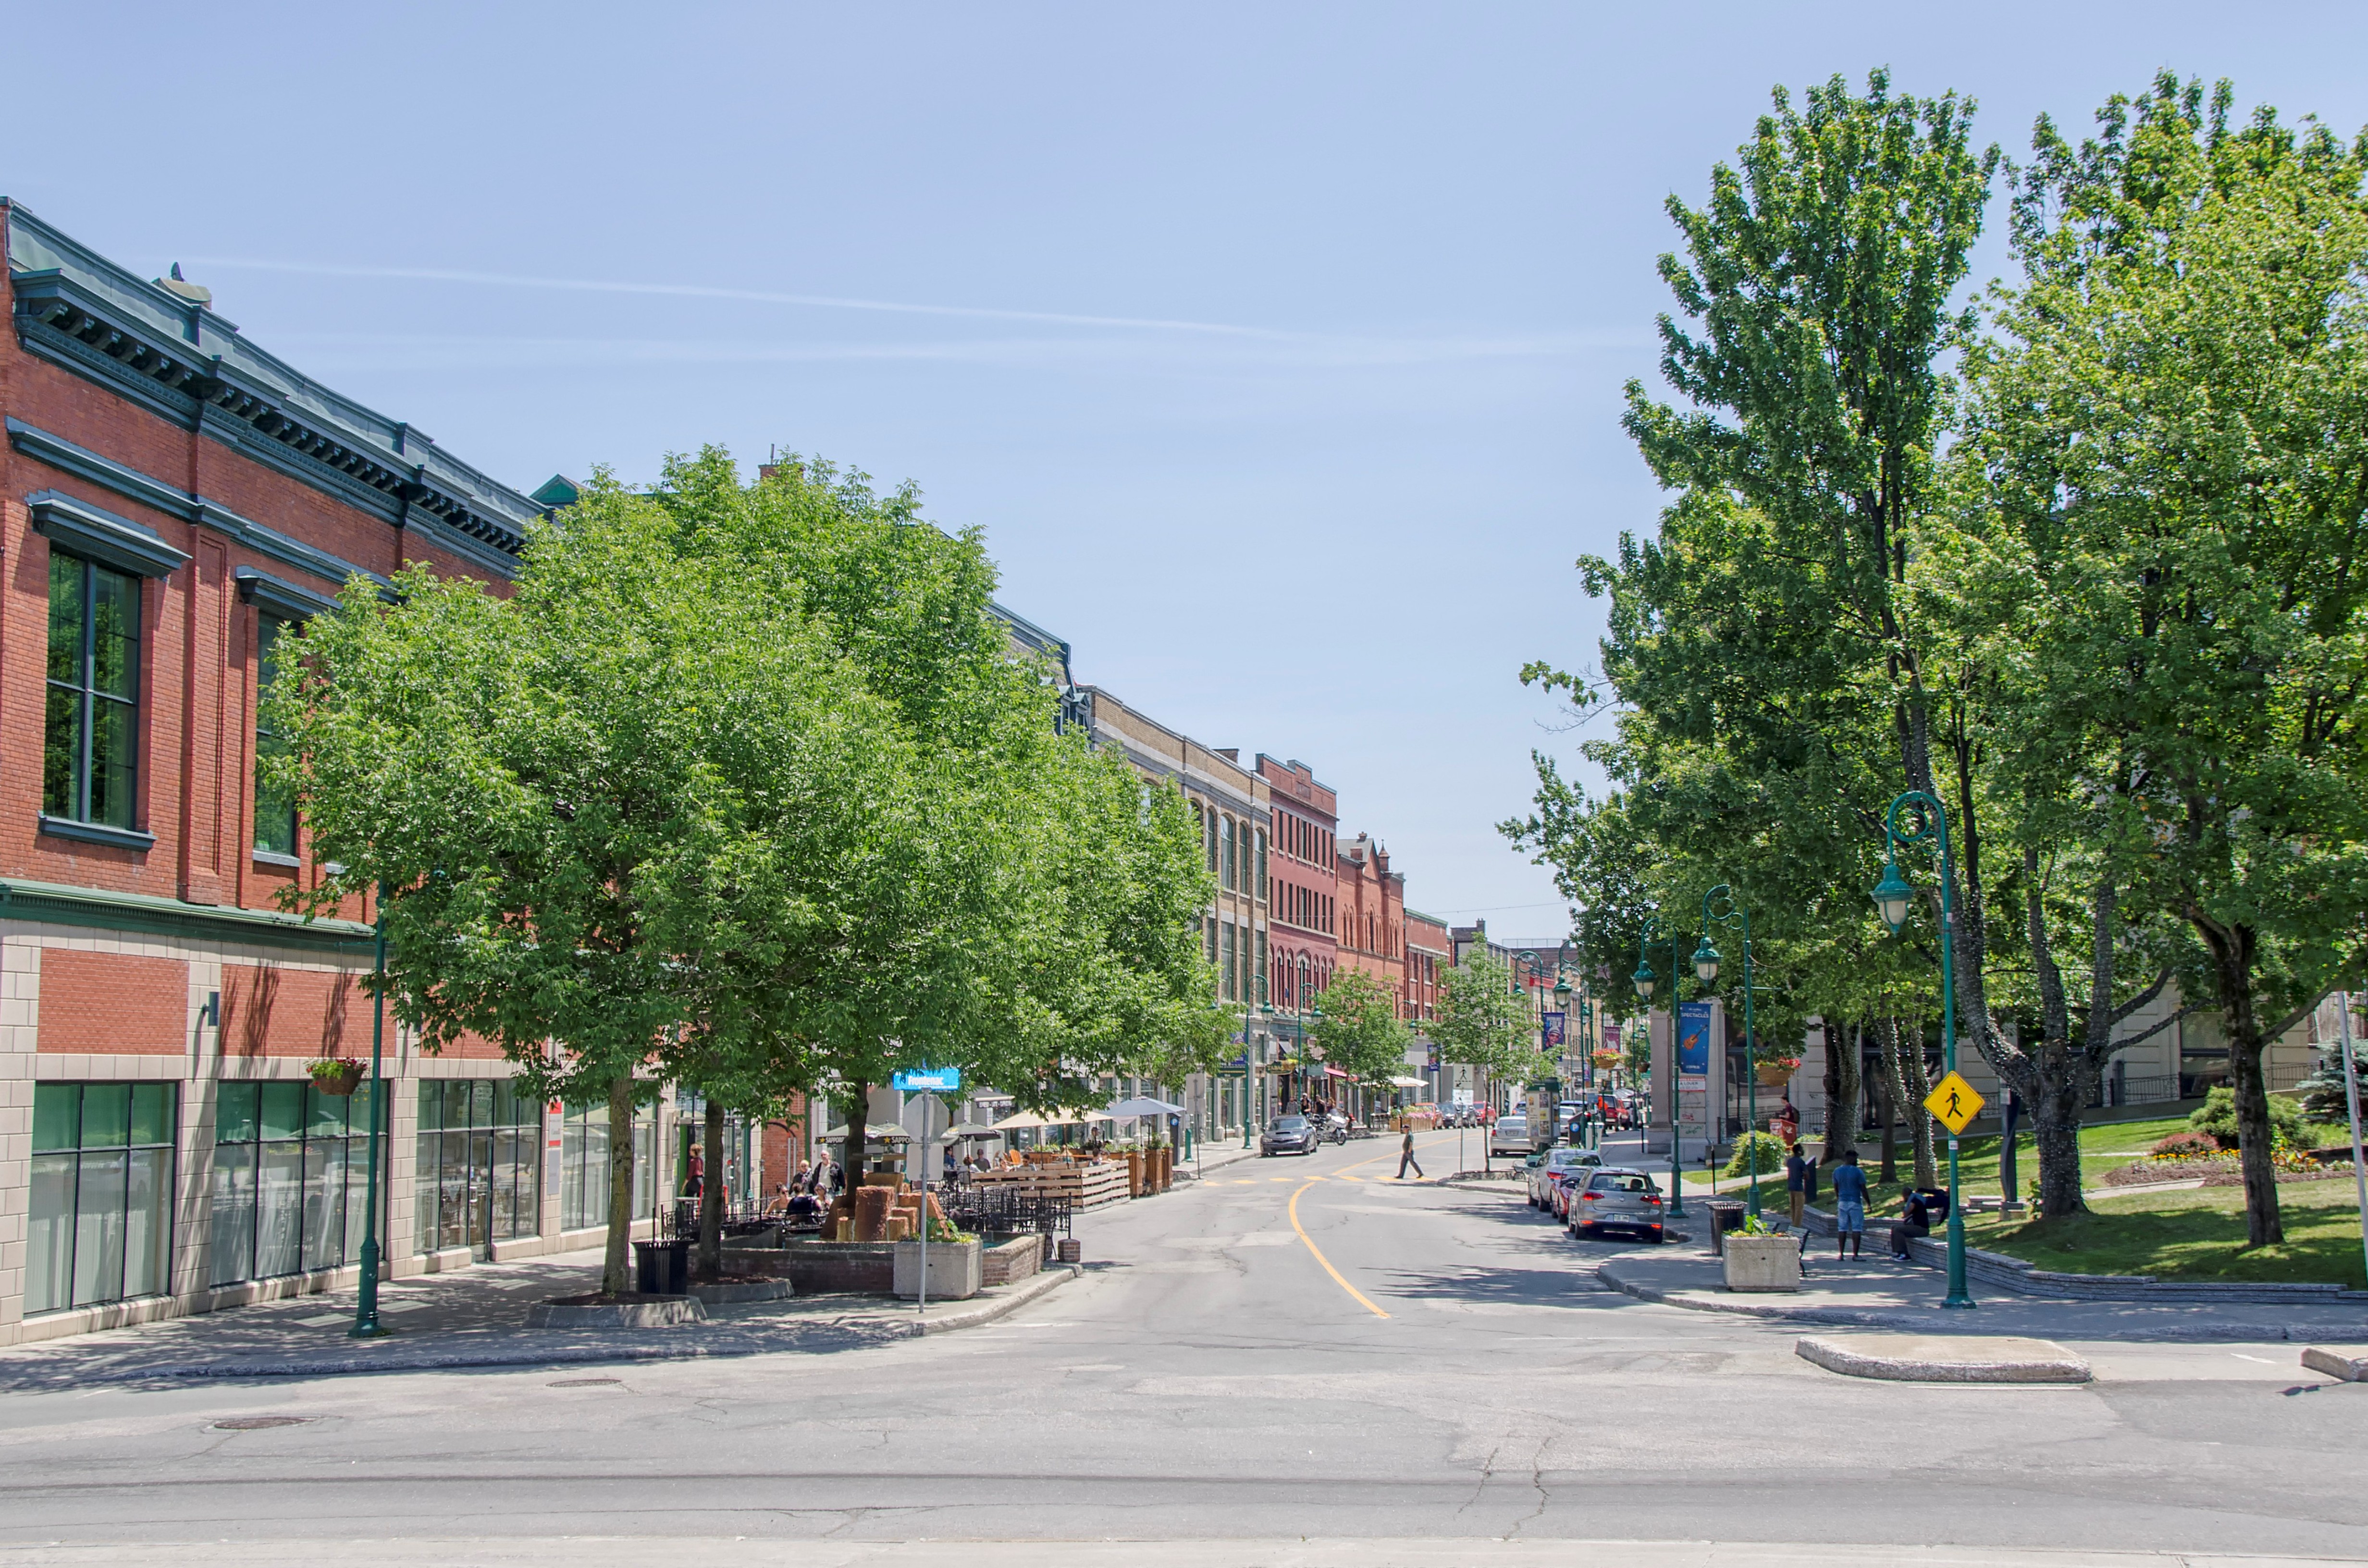
pedestrian, road, street, town, city, downtown, transport, suburb, plaza, lane, public space, canada, infrastructure, town square, quebec, sherbrooke, divers, various, neighbourhood, residential area, human settlement